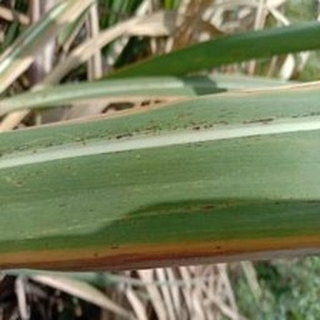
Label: sugarcane_rust